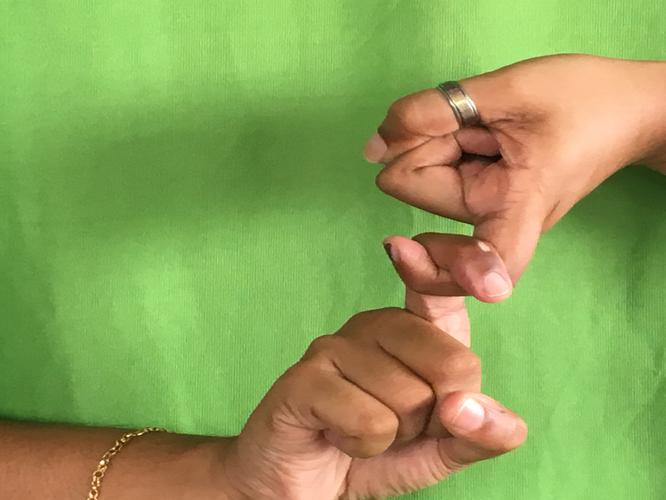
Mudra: Pasha
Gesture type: double_hand